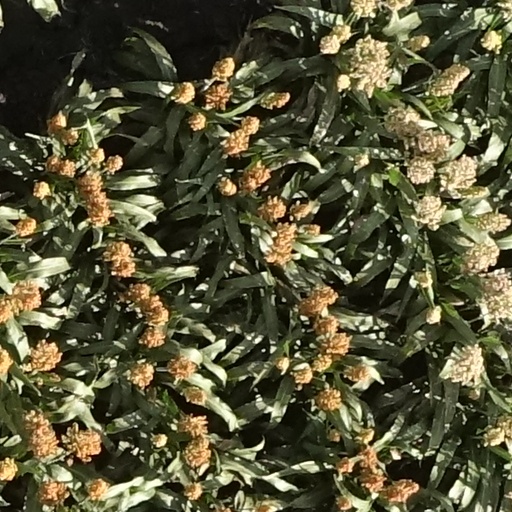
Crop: sorghum